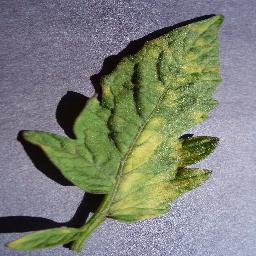
Label: Tomato___Leaf_Mold